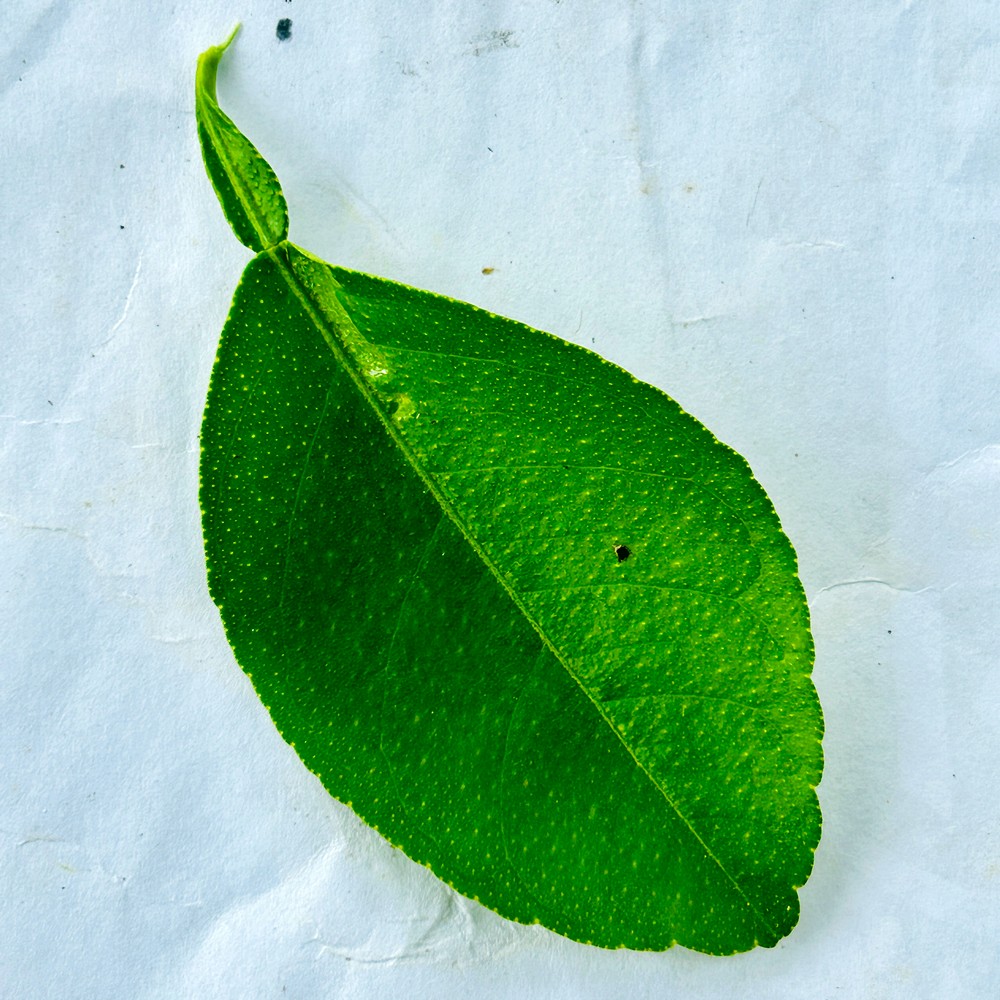
Label: Healthy Leaf